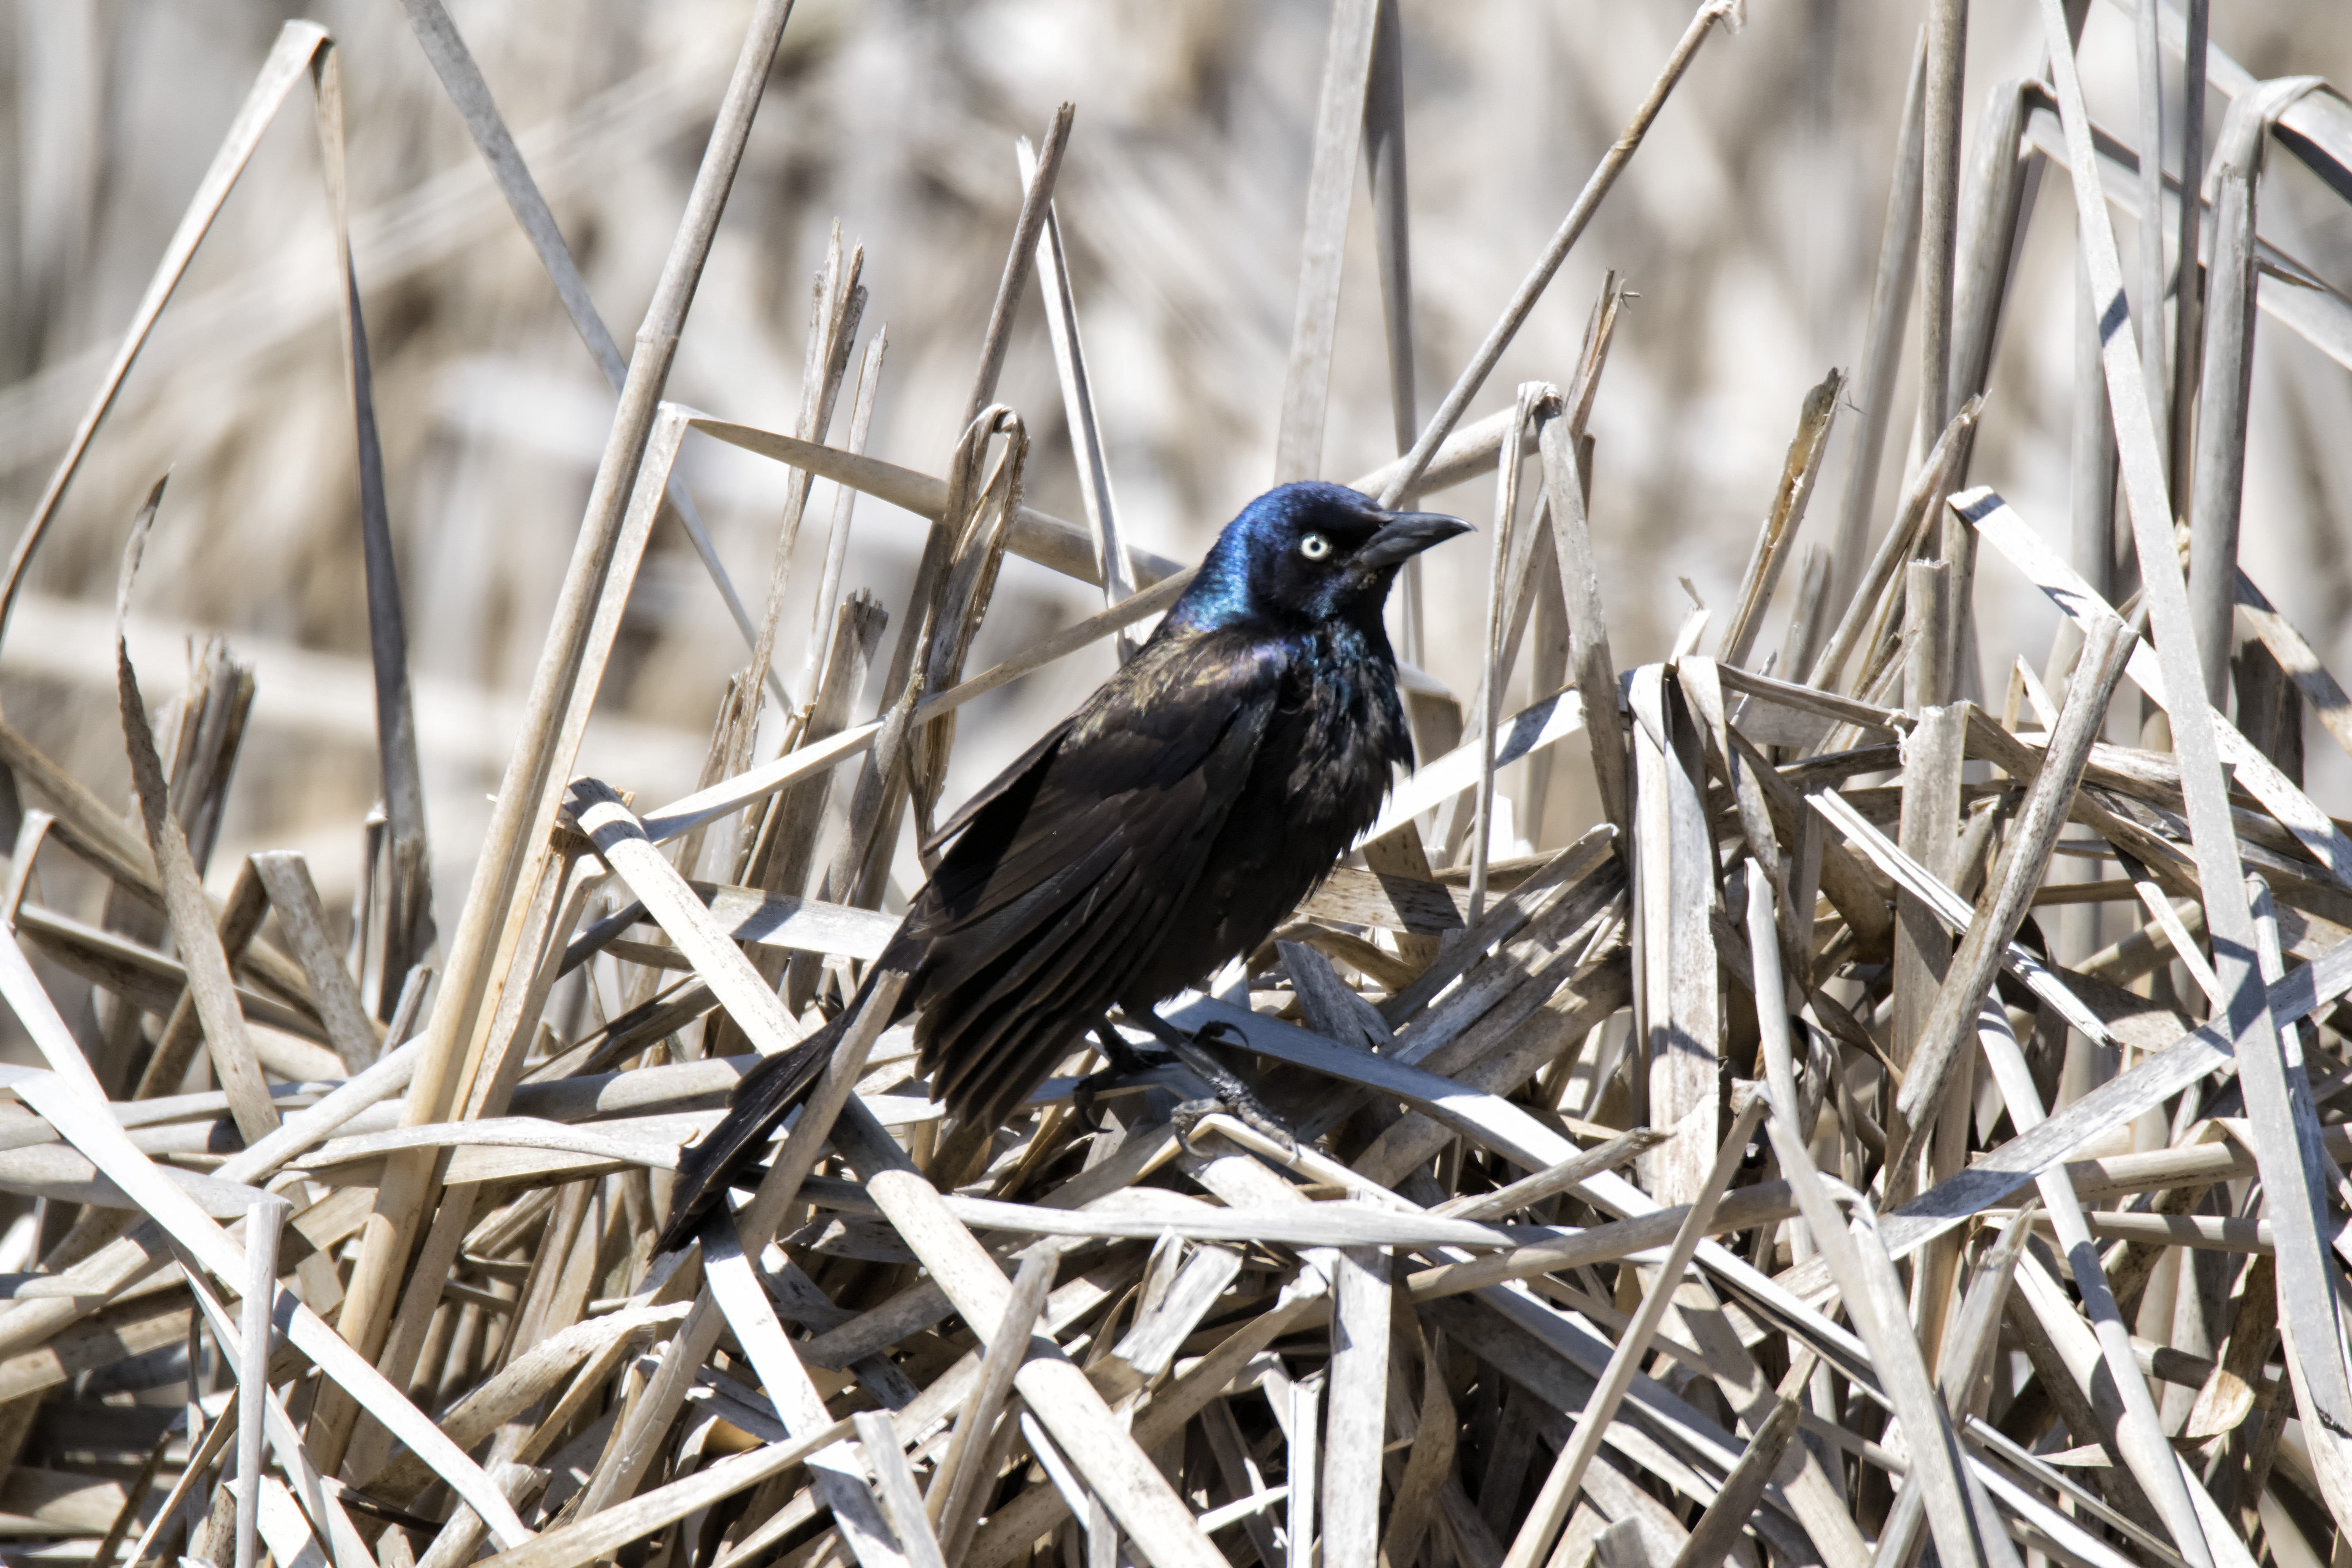
nature, branch, bird, wing, wildlife, fauna, canada, vertebrate, common, bronze, quebec, sherbrooke, oiseau, quiscale, grackle, old world flycatcher, perching bird